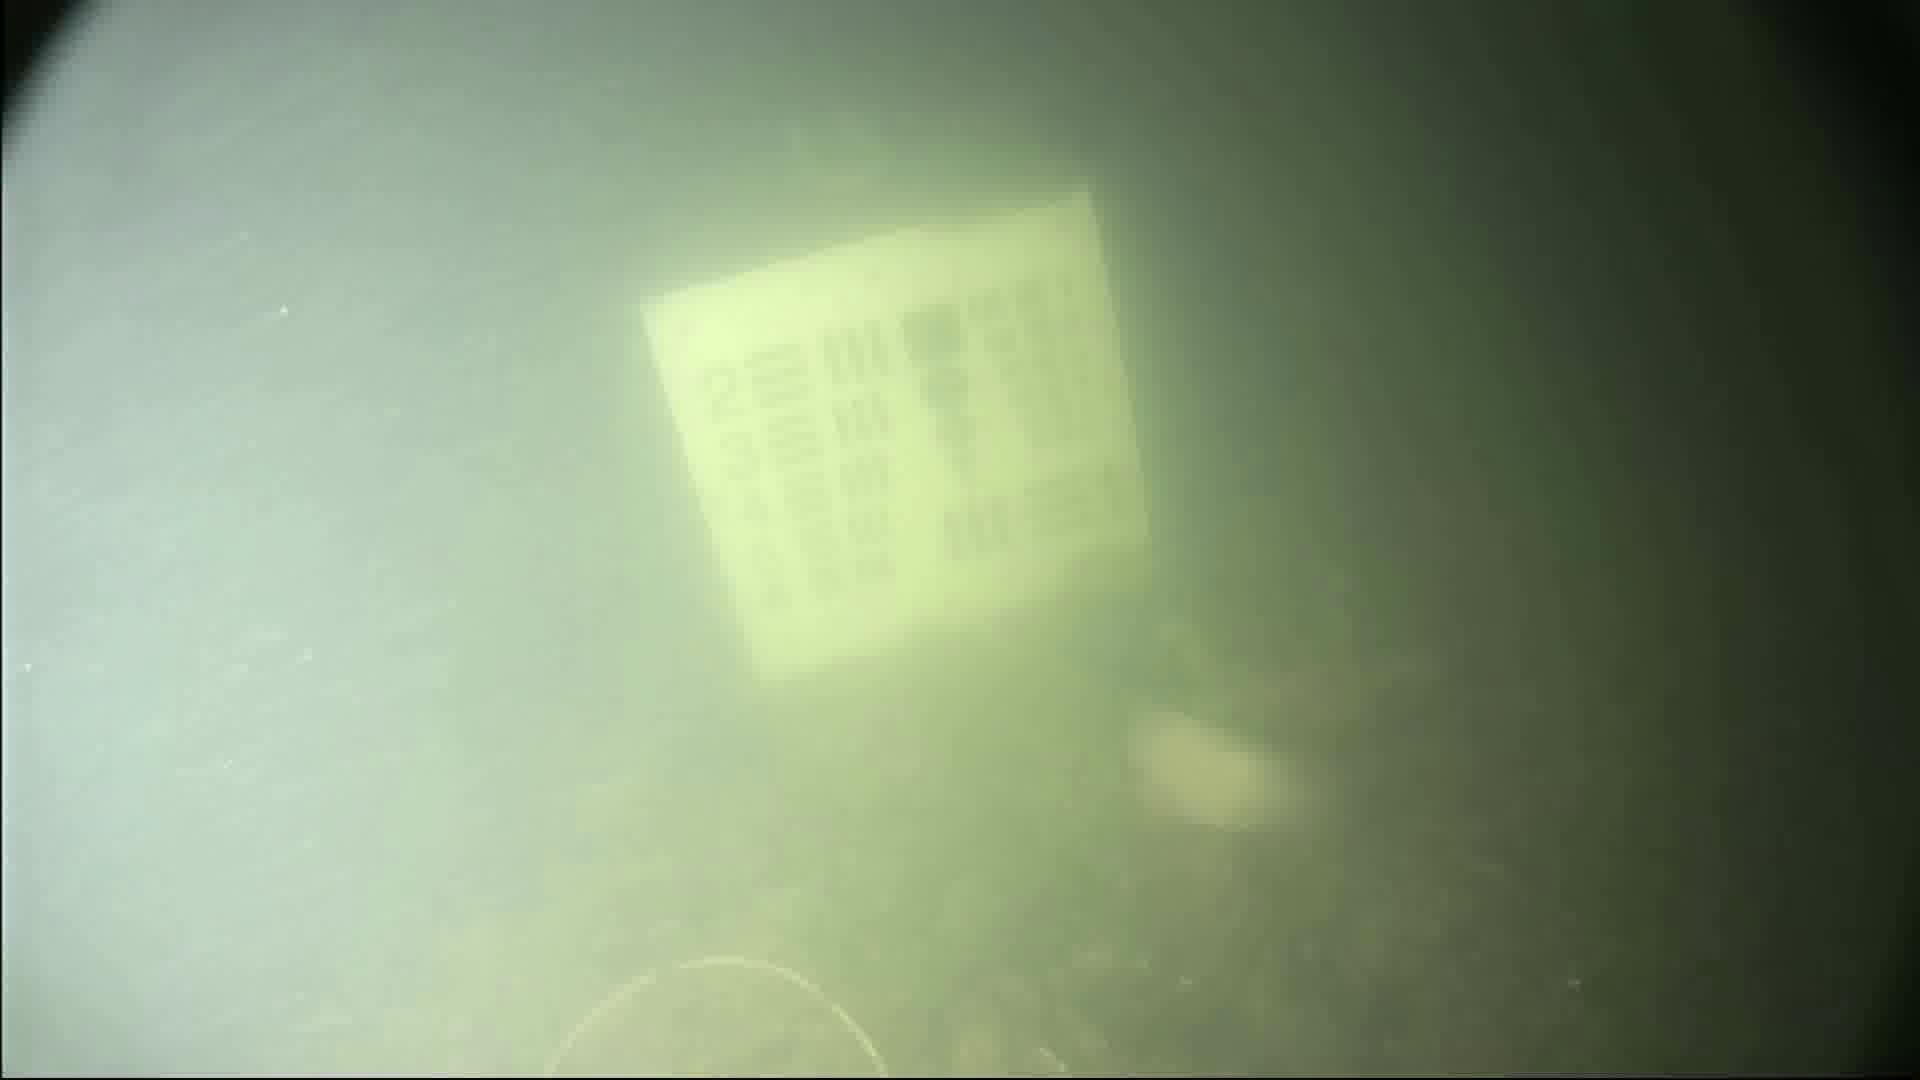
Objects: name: fish